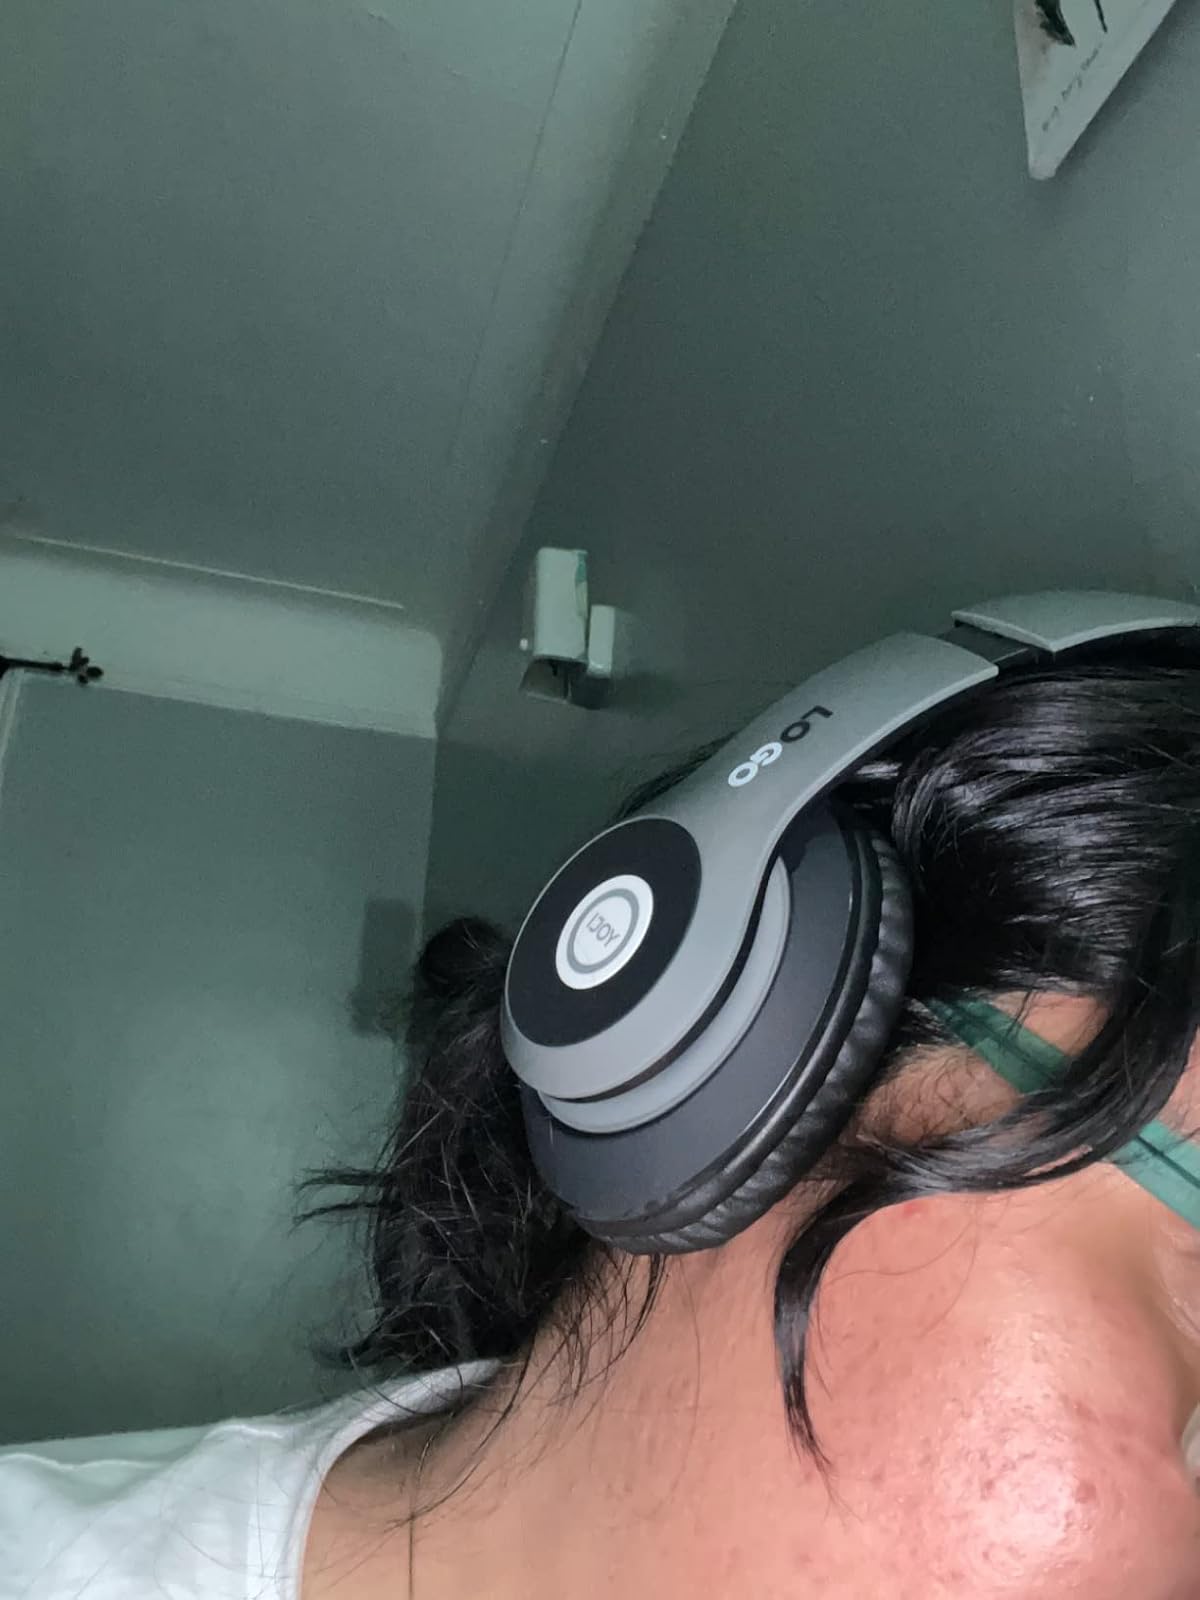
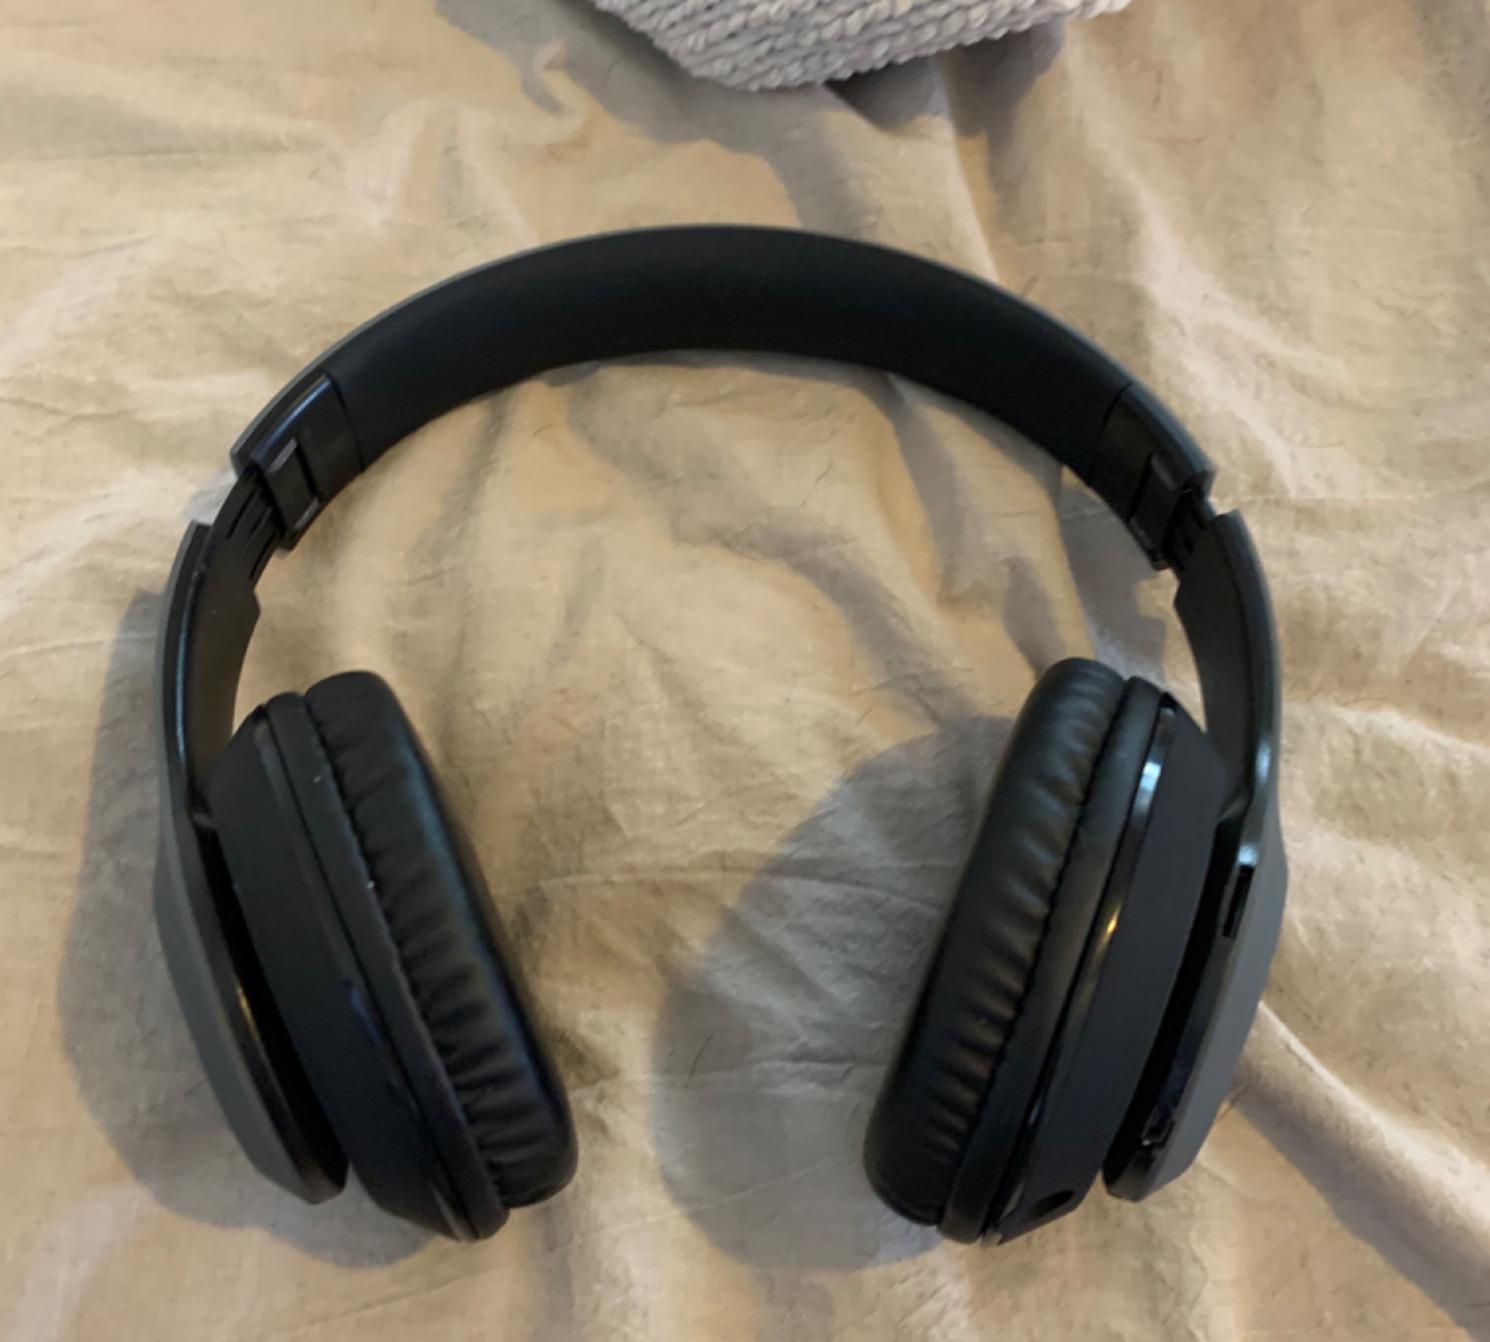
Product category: headphones
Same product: yes